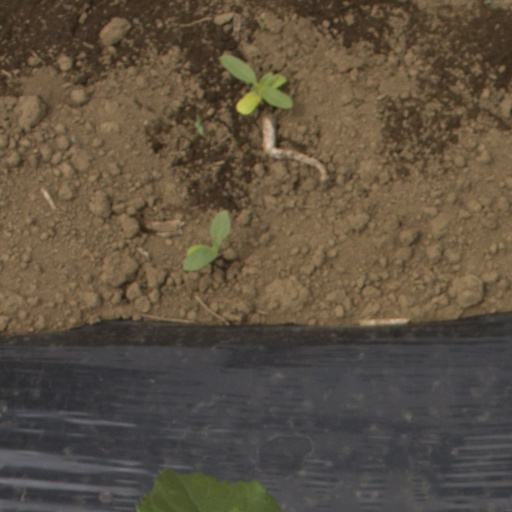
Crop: Jerusalem artichoke